Kameron Michaels

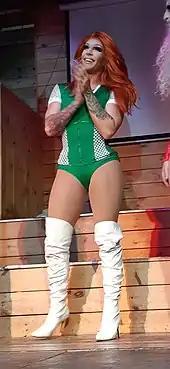
Michaels on tour in 2018

Michaels auditioned for the seventh season of "Drag Race" in 2014, but she did not receive a callback. She then auditioned for the tenth season in an effort to overcome a difficult breakup. On her audition tape, she highlighted that, as a muscle queen, she was a type of character the show had never seen before. She was selected to participate, and her season aired in 2018. She finished as a runner-up, together with Eureka O'Hara, behind winner Aquaria.